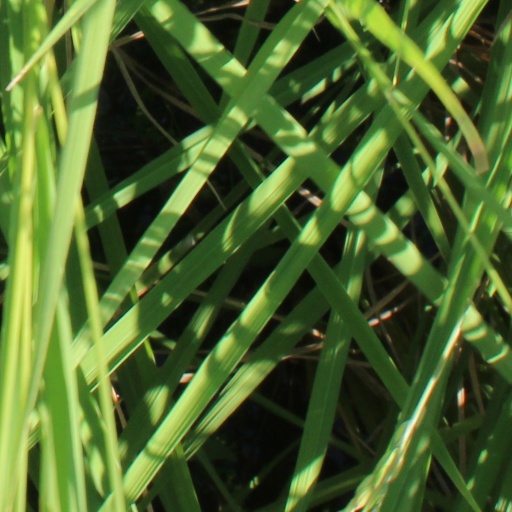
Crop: rice